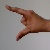
The image shows a hand gesture representing the letter 'Z' in Indian Sign Language.